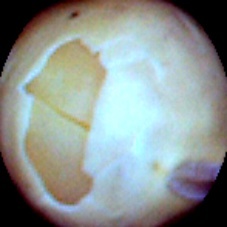
Label: Skin-damaged